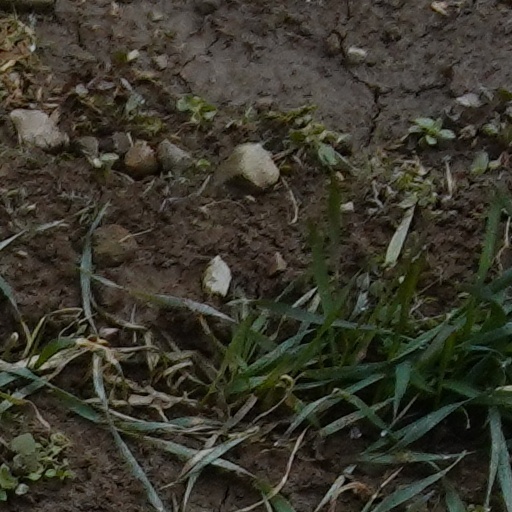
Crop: wheat